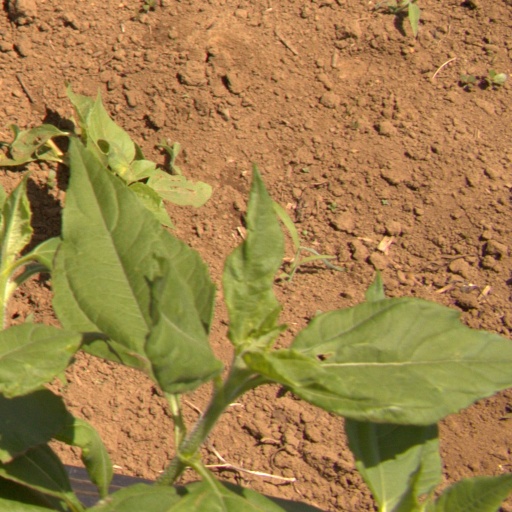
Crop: Jerusalem artichoke